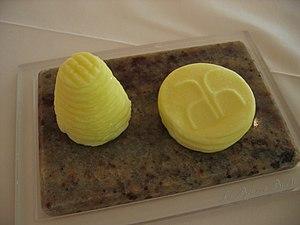
Auberge Marc et Paul Haeberlin - Alsace
Le beurre est un produit laitier extrait, par barattage, de la crème issue du lait. Cet aliment est constitué par la matière grasse du lait seulement travaillée pour améliorer sa saveur, sa conservation et diversifier ses utilisations, que ce soit nature, notamment en tartine ou comme corps gras de cuisson des aliments, ou ingrédient de préparations culinaires et notamment pâtissières. Il est conditionné pour être utilisé sous la forme d'une pâte onctueuse, mais sa consistance, sensible à la température, passe rapidement de l'état solide, lorsque entreposé dans une ambiance fraîche, à l'état huileux dès le début de toute cuisson. Du sel y est ajouté parfois dans certaines régions pour accroître sa conservation.